Horizon blue

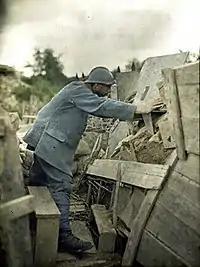
A French soldier wearing a horizon blue uniform during World War I

Horizon blue is a colour name which is well remembered because it was used for the blue-grey uniforms of French metropolitan troops from 1915 through 1921.